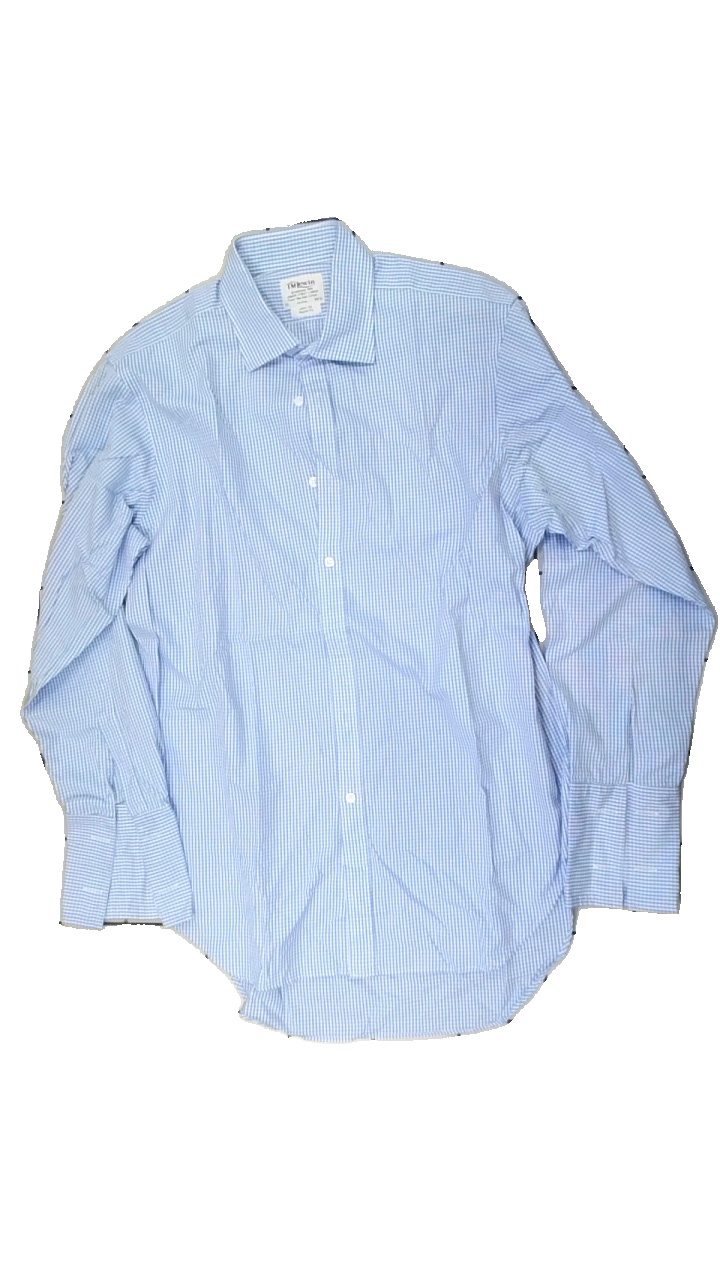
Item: Shirt (Men)
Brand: Missing
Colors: Blue, White
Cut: Regular
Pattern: Checkered print
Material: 100% cotton
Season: All
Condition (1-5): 4
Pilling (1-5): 5
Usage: Reuse
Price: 50-100